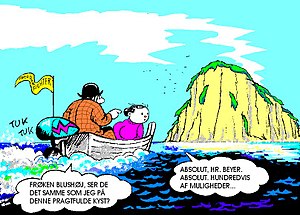
Vrag Iversen
Vrag Iversens yderste klitrække højt mod nord. Klik for stort foto
Vrag Iversen er en tegneserie af forfatteren Ole Henrik Laub om livet i den yderste klitrække i evig kamp med vejr, natur, turister og navnlig bureaukratiske øvrighedspersoner.